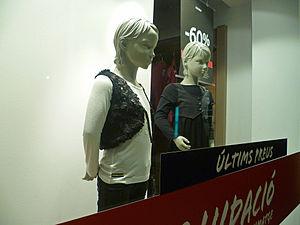
IKKS est une marque française de prêt-à-porter fondée en 1987 par Gérard Le Goff à la Séguinière. La marque fait partie du Groupe Zannier durant plusieurs années avant d'être cédée en juillet 2015 au fonds White Knight de Lbo France.